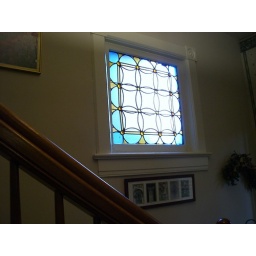
Original stain glass window in the foyer.